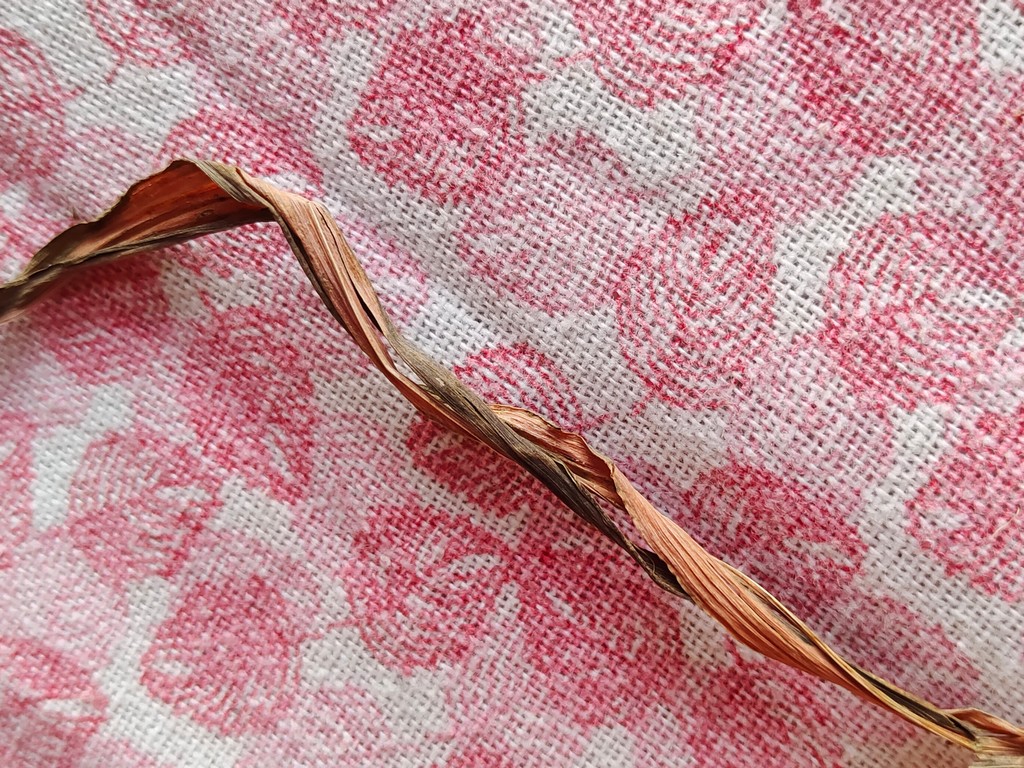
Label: Dried